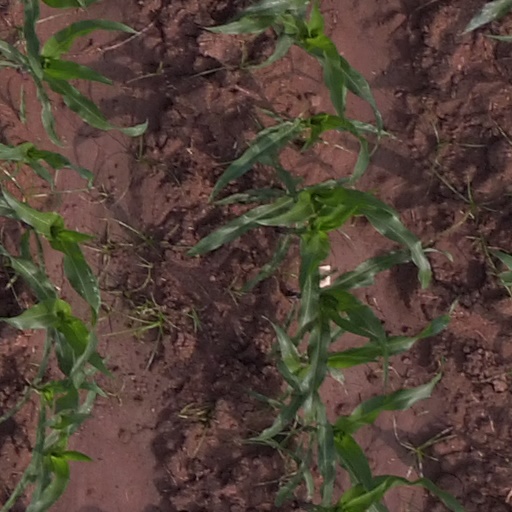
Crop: maize; corn